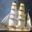
Label: ship